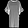
Label: Dress